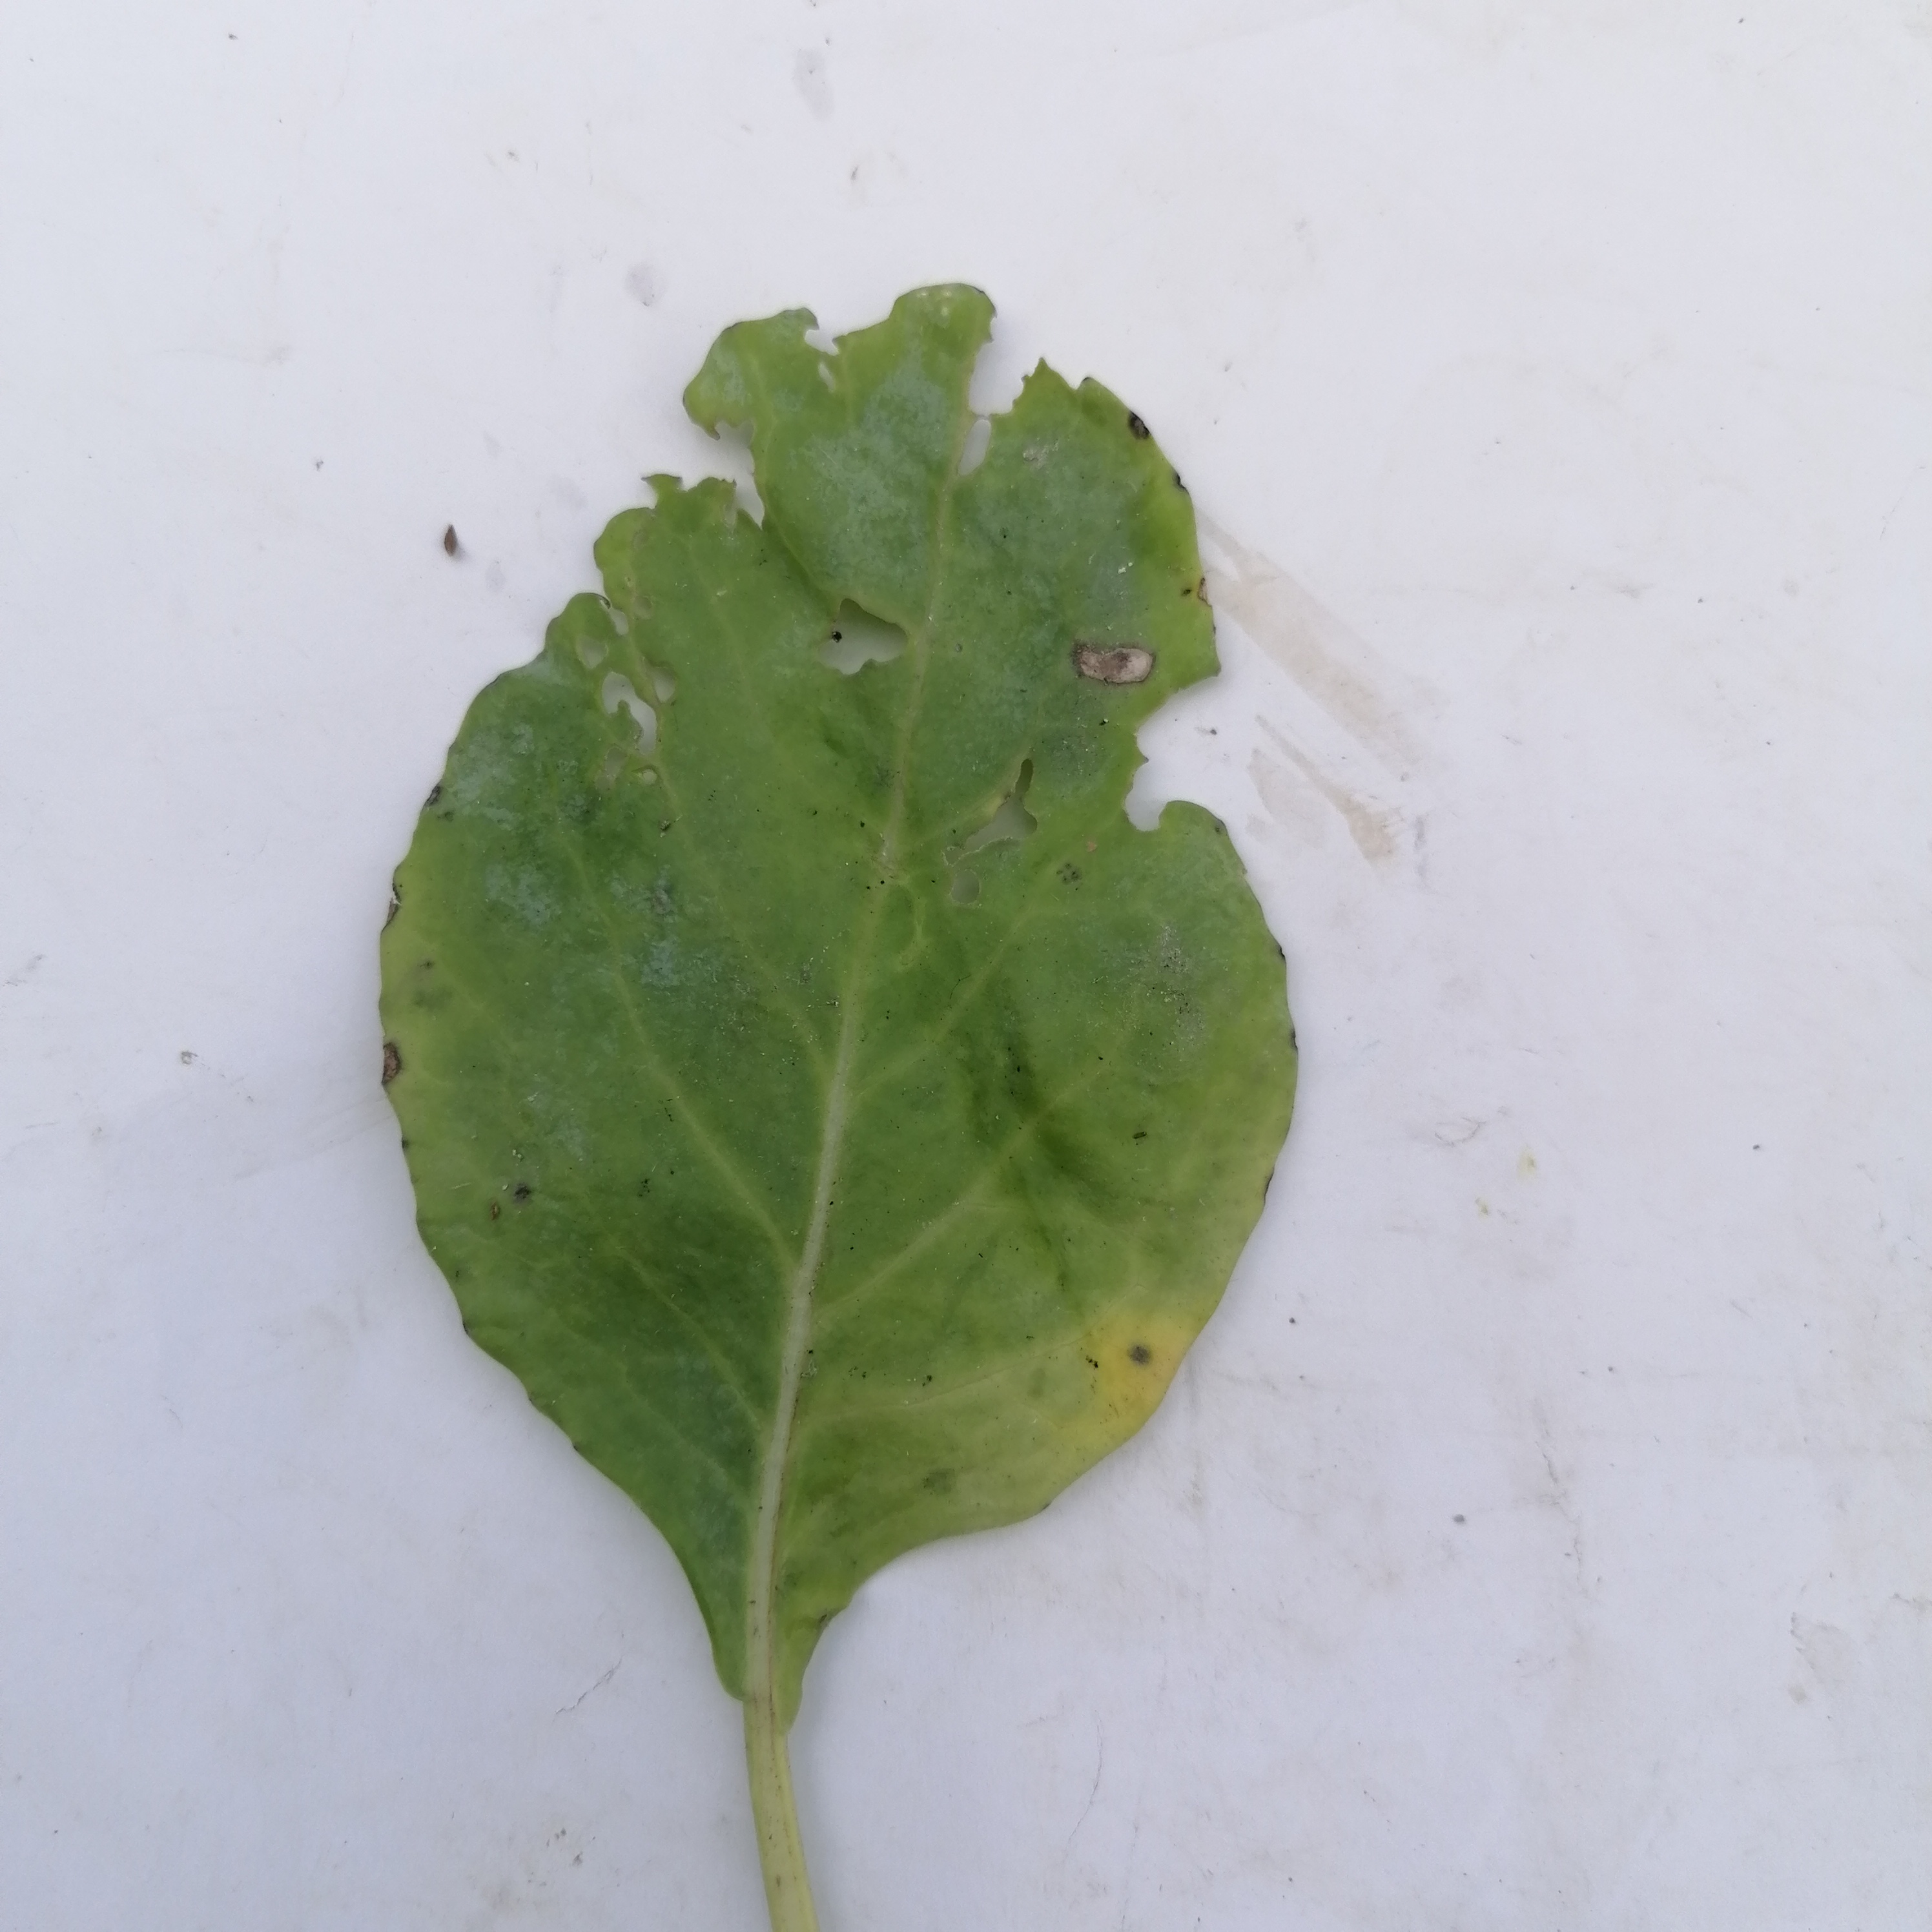
Label: Insect Hole